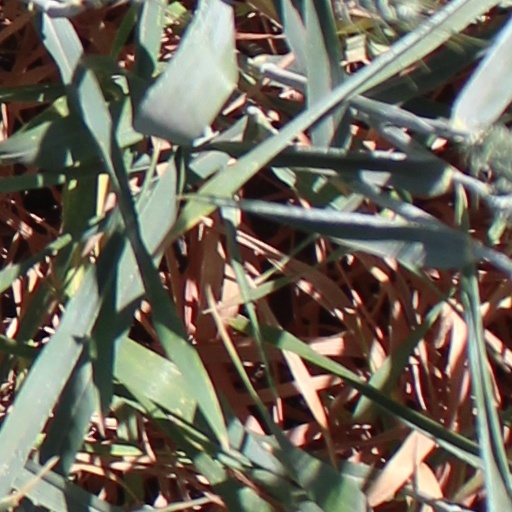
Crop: wheat